Aleksey Goman

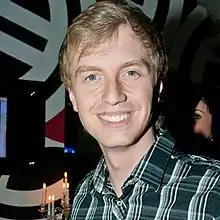
Aleksey Goman, 2010

Aleksey Vladimirovich Goman (born 12 September 1983) is a Russian pop singer, composer and television presenter, who rose to popularity after winning the first season of "Narodny Artist", the Russian version of "Pop Idol".